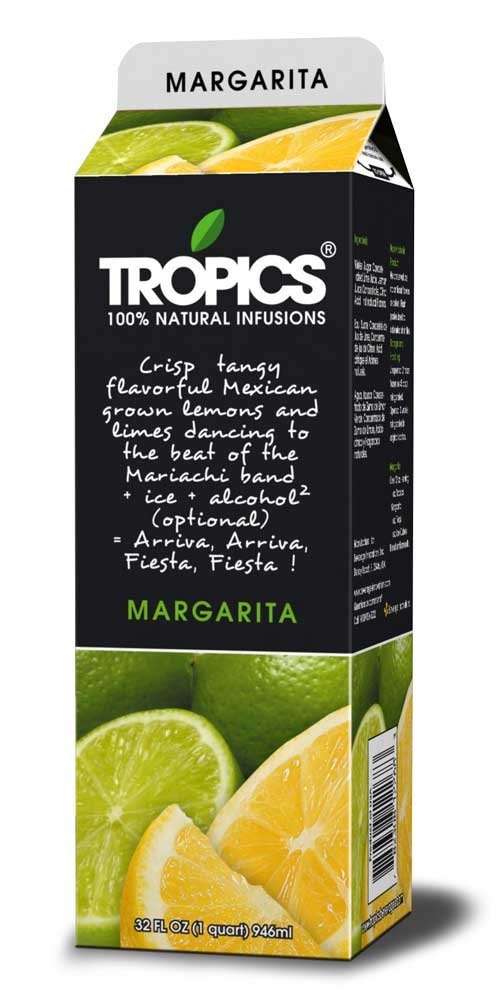
Item Name: Tropics Margarita Drink Mix, 32 Ounce -- 12 per case.
Bullet Point: Ships frozen, CANNOT be cancelled after being processed.
Product Description: Tropics Margarita Drink Mix, 32 Ounce -- 12 per case. Crisp, Tangy, Flavorful Mexican Grown Lemons And Limes Dancing To The Beat Of The Mariachi Band Plus Ice Plus Alcohol (optional) = Arriba, Arriba, Fiesta, Fiesta. 18 All Natural Flavors, No High Fructose Corn Syrups, No Preservatives, No Artificial Colors. Kosher
Value: 12.0
Unit: Count

Price: 143.82